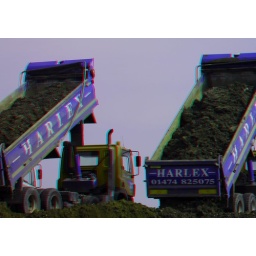
Dump trucks in stereoscopic anaglyph 3D red blue / cyan glasses